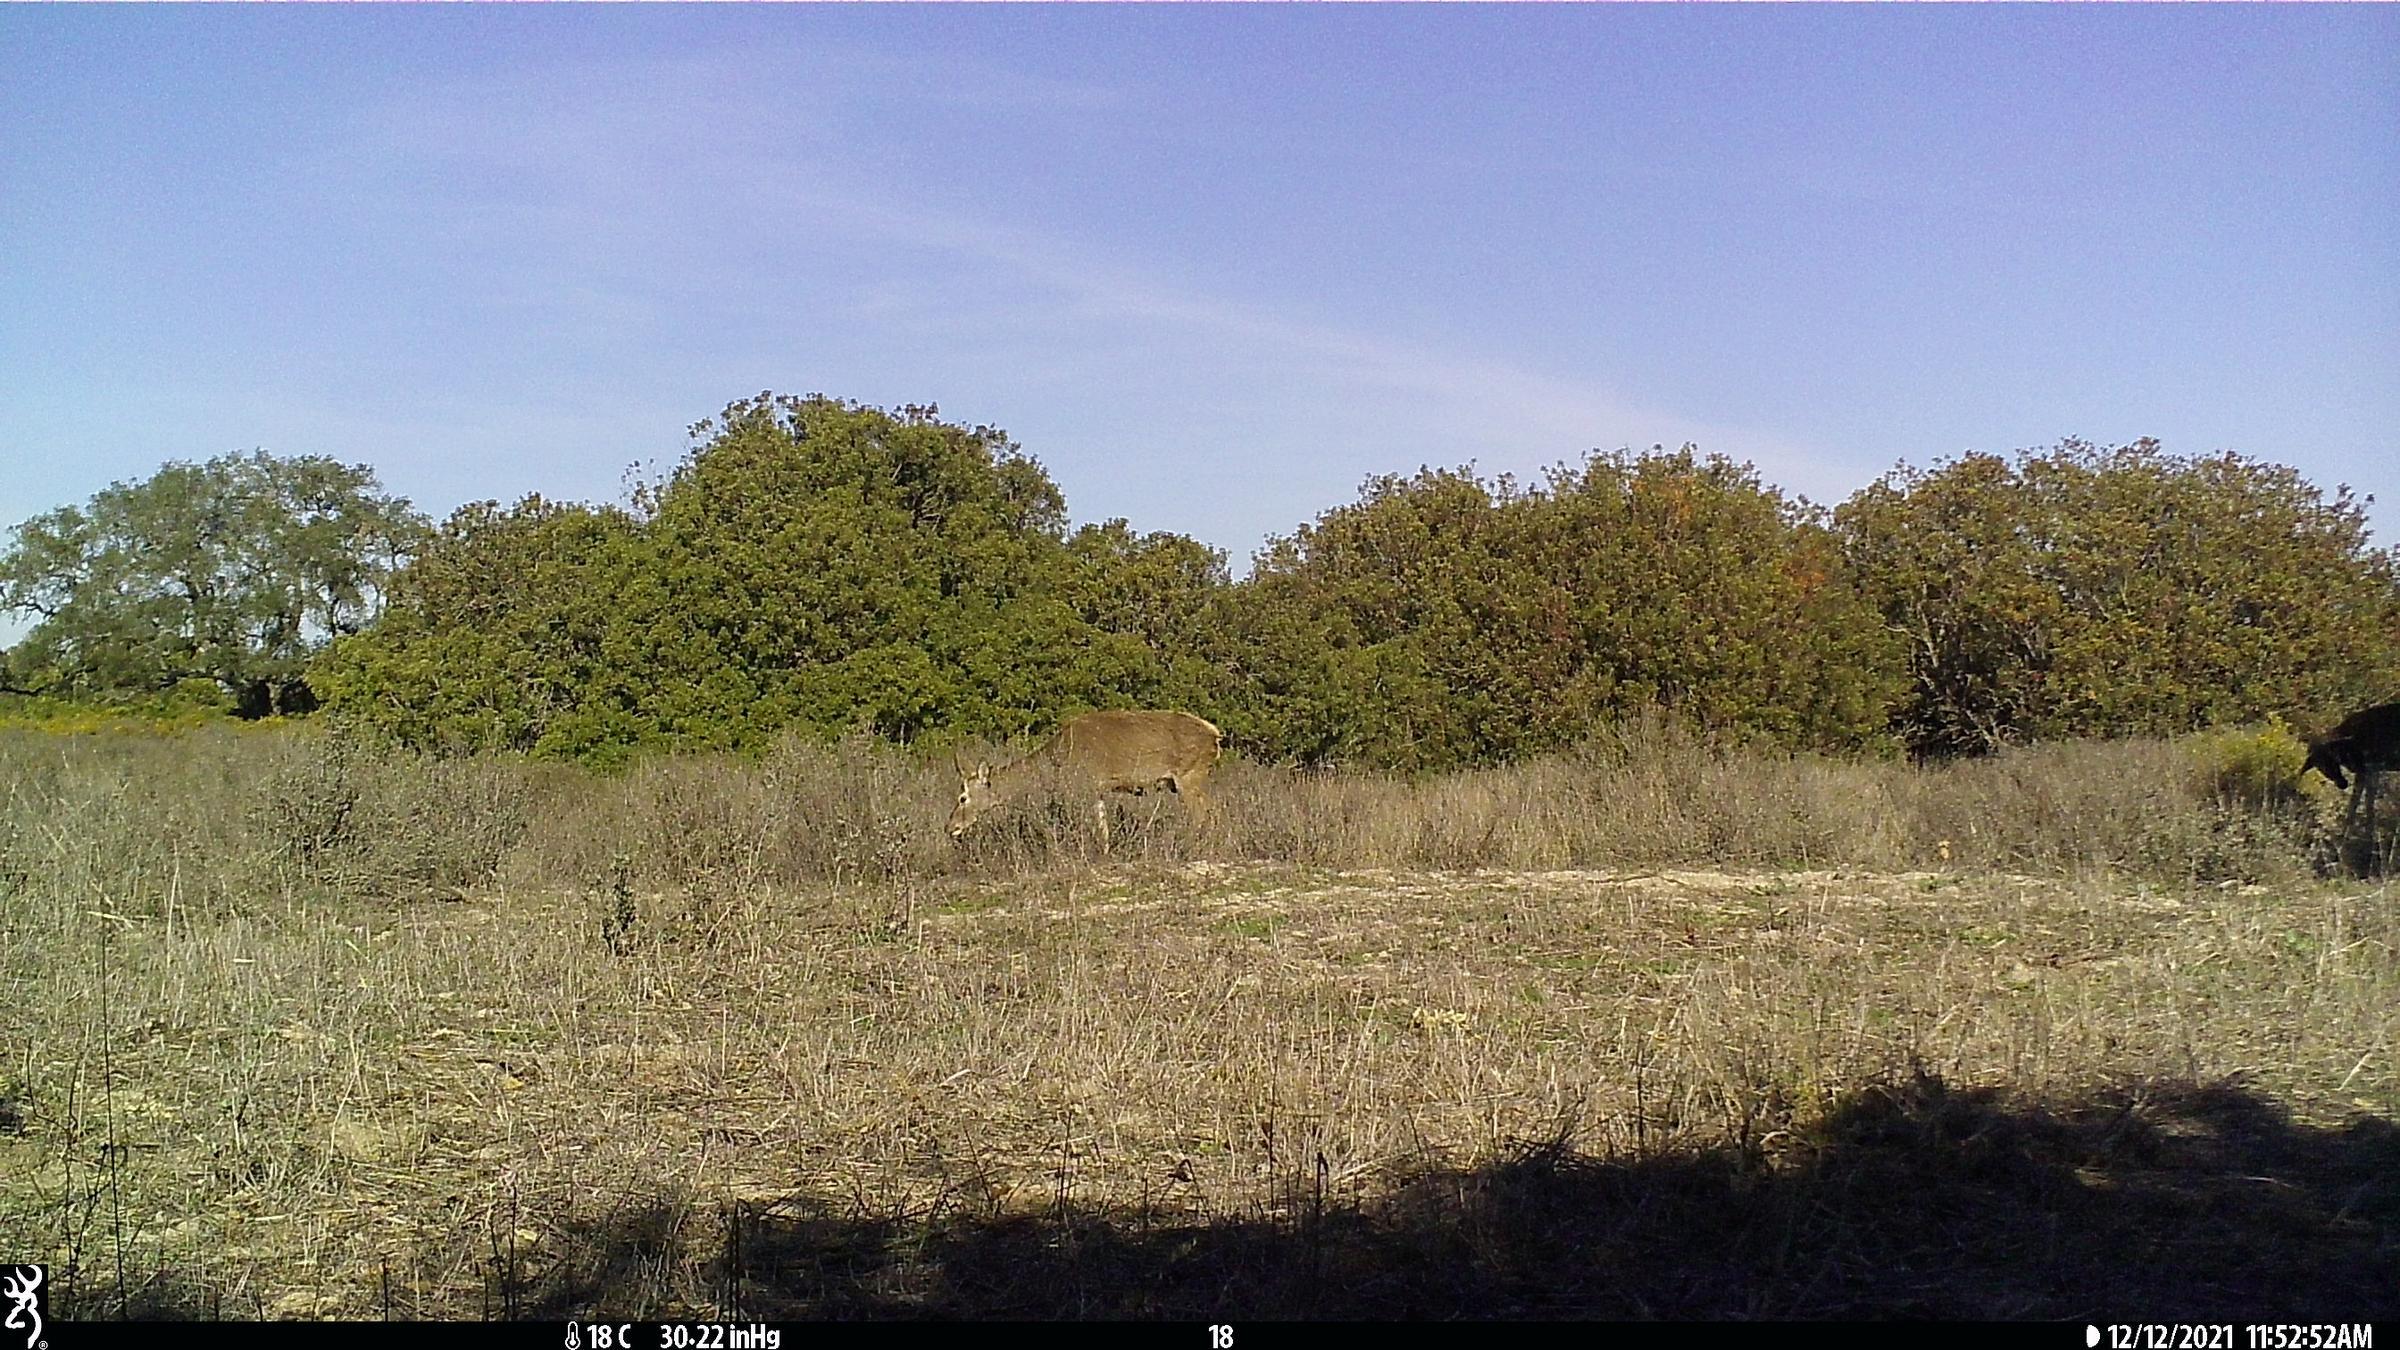
Species: Cervus elaphus